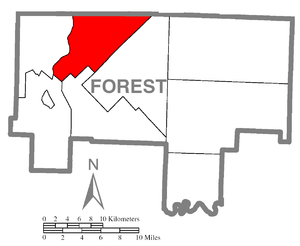
Hickory Township est un township situé au nord du comté de Forest, en Pennsylvanie, aux États-Unis. En 2010, il comptait une population de 558 habitants.